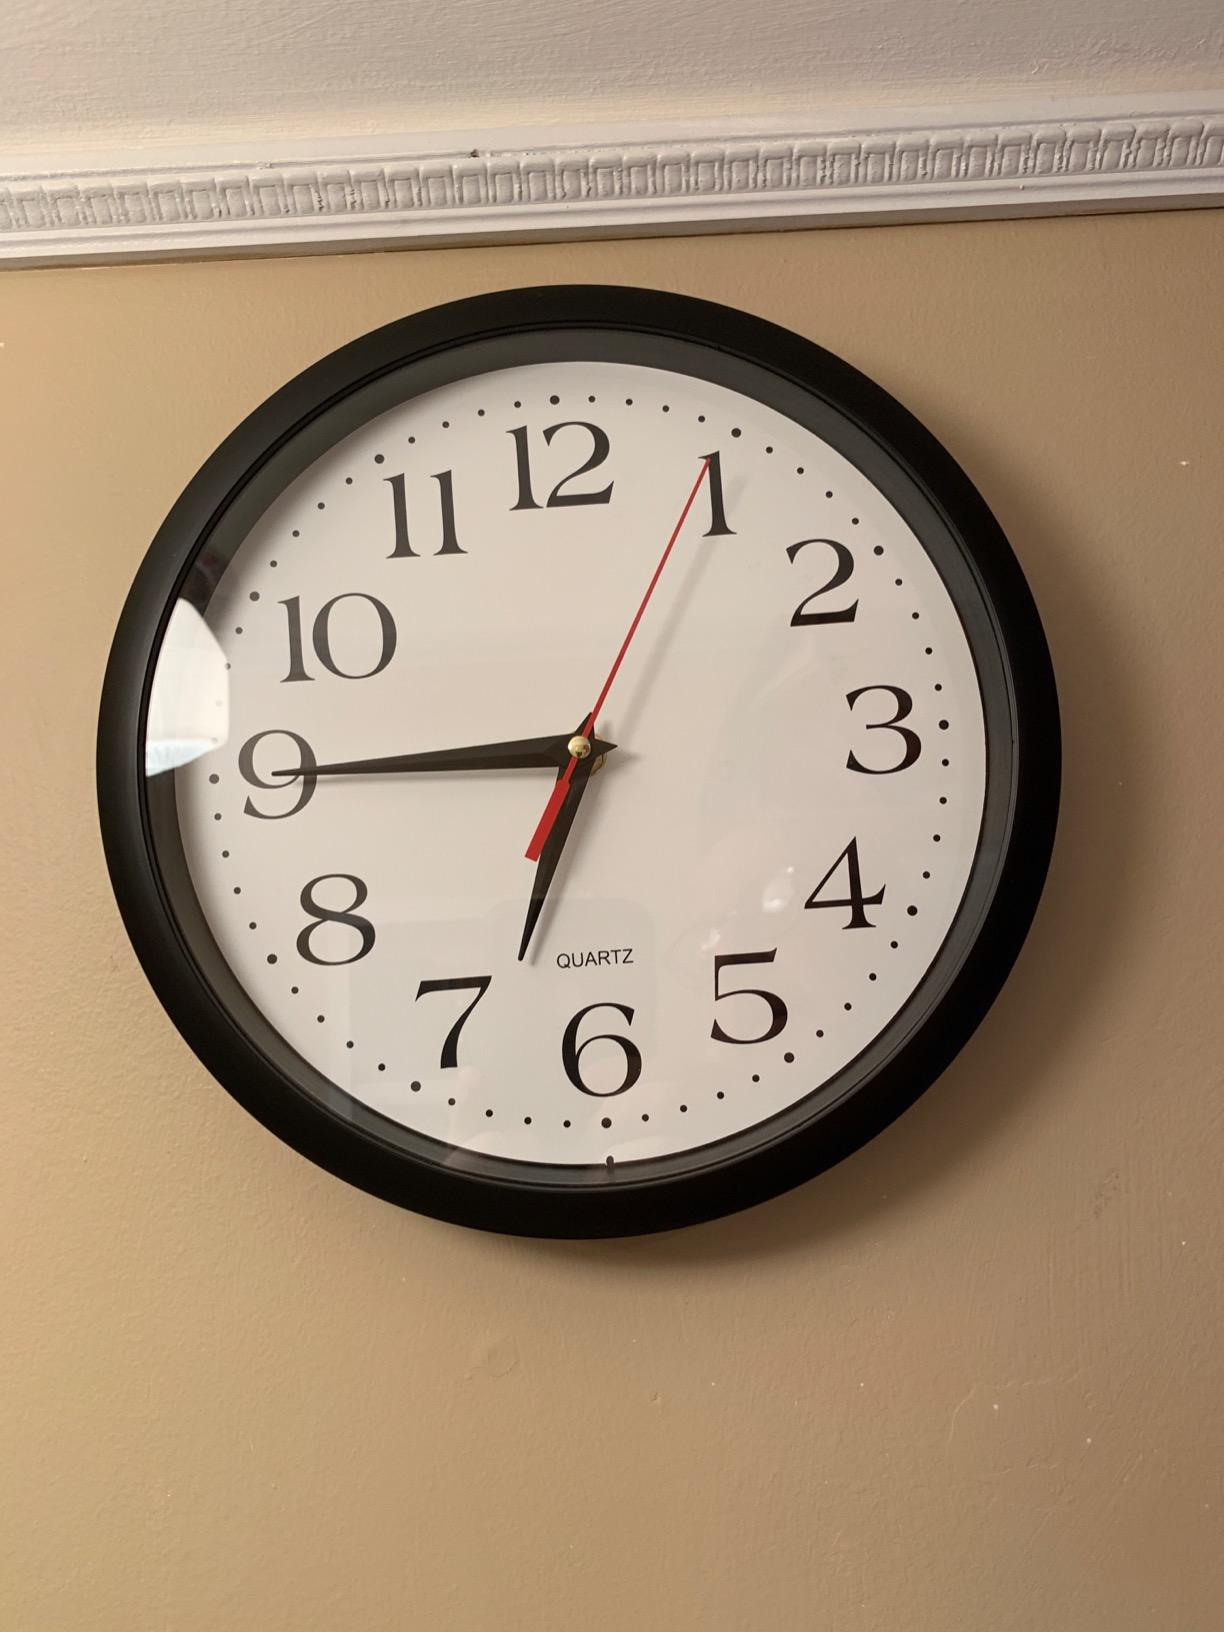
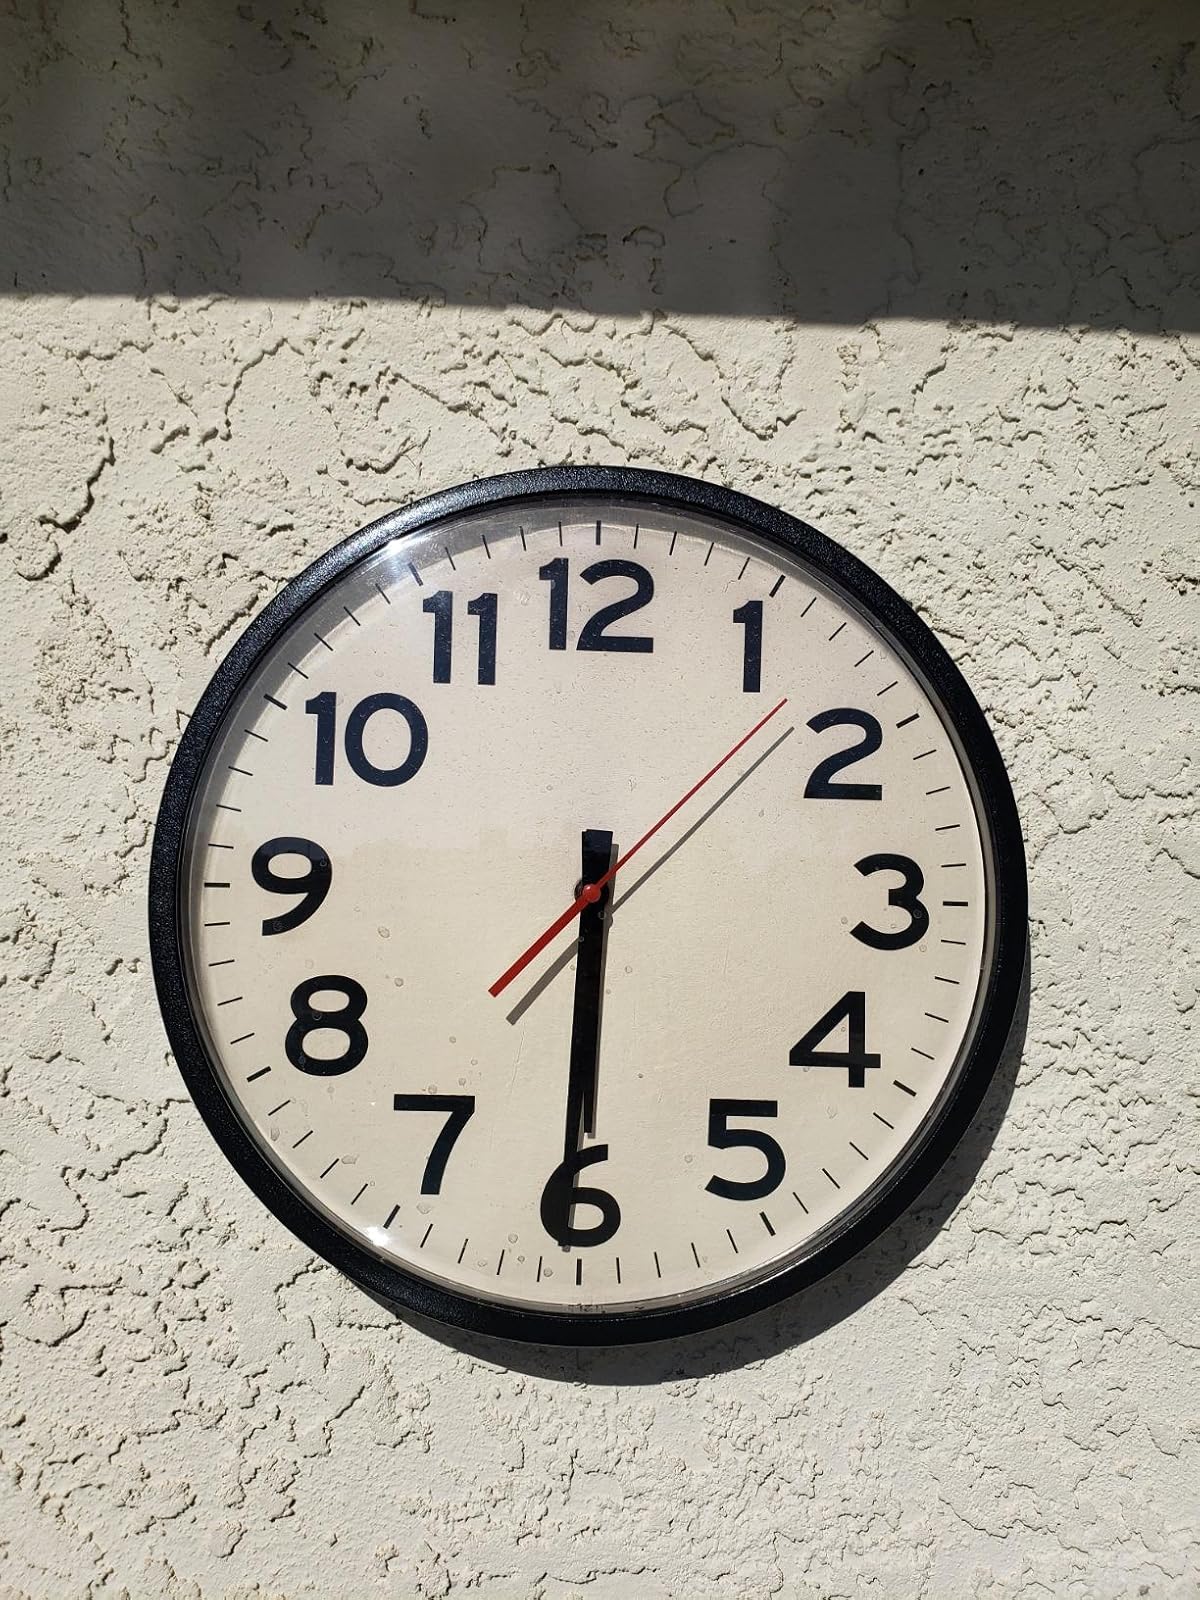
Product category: clock
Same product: no